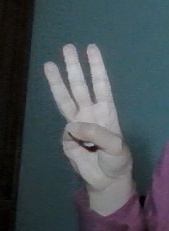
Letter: thaa